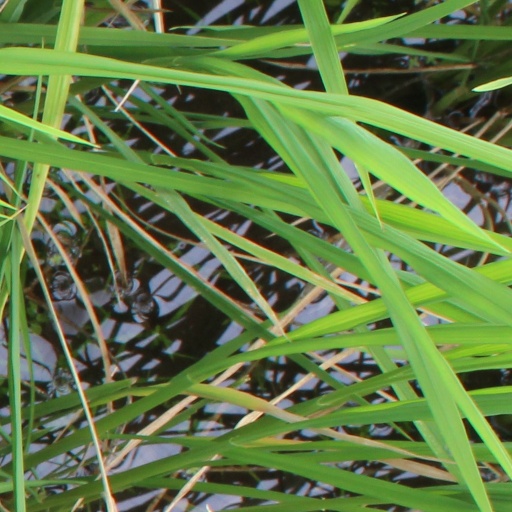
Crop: rice